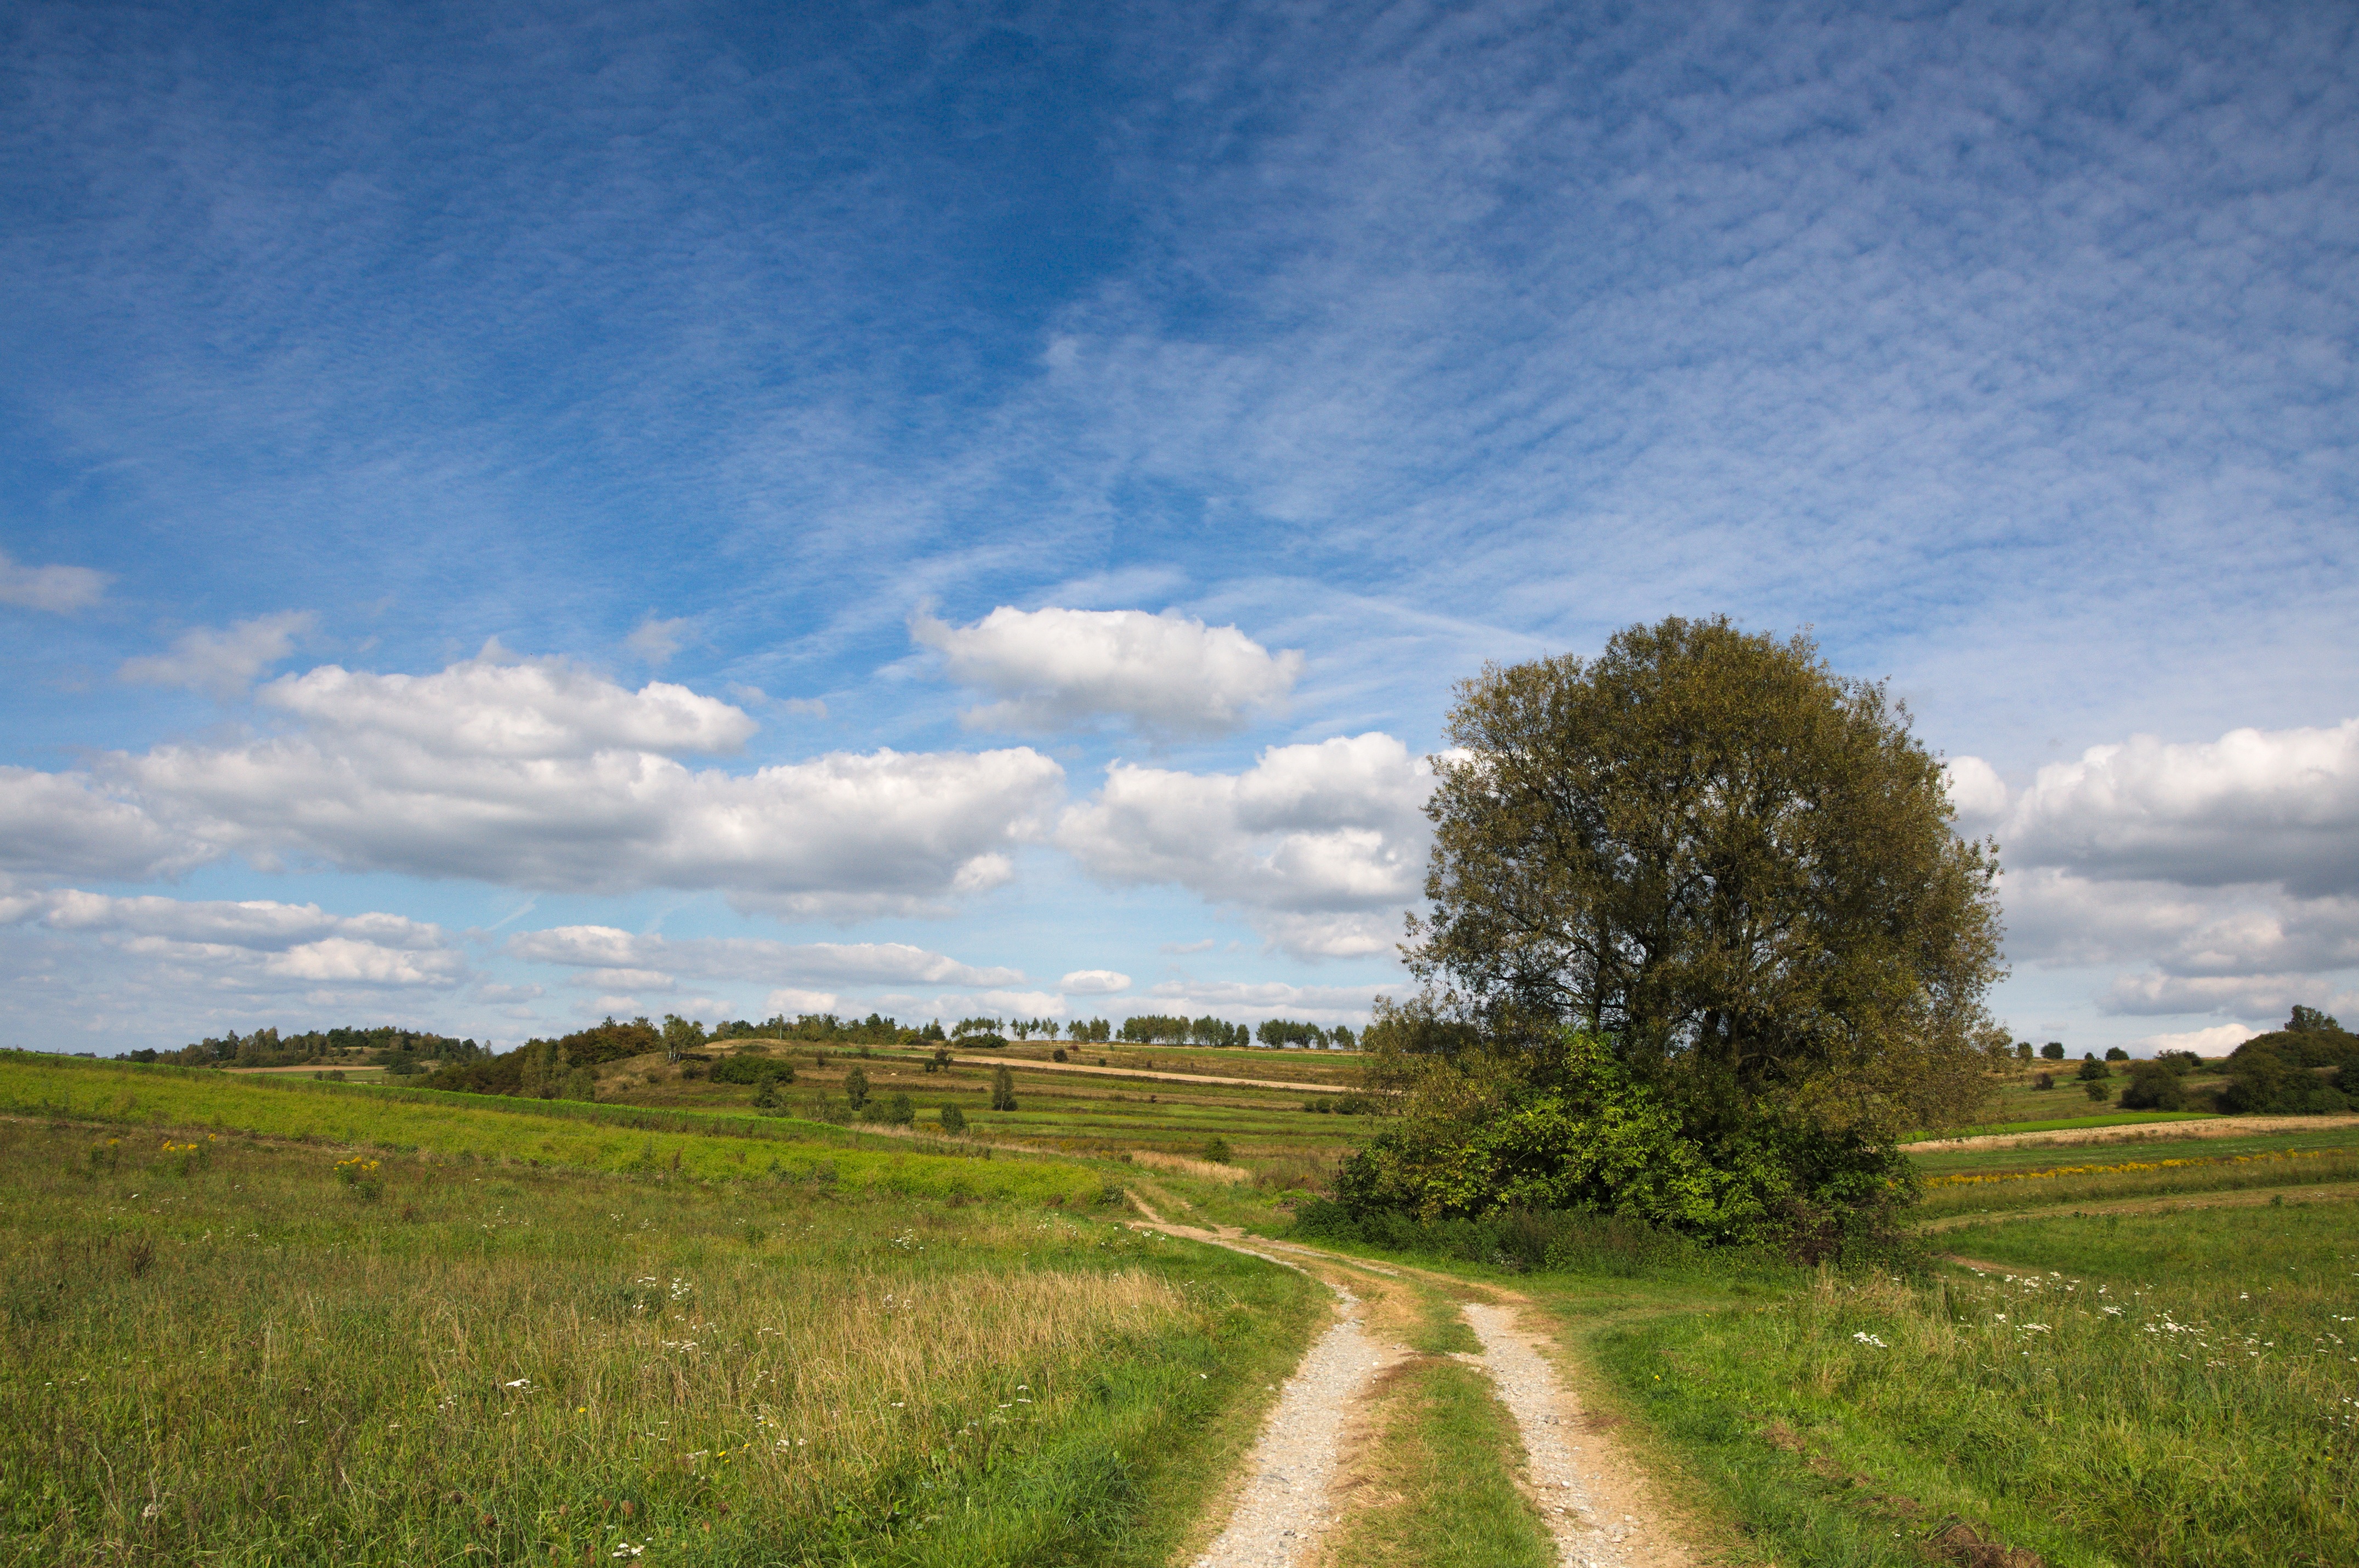
landscape, tree, nature, grass, horizon, cloud, sky, field, farm, meadow, prairie, morning, hill, pasture, agriculture, plain, clouds, grassland, poland, plateau, way, habitat, rural area, krakow czestochowa upland, meteorological phenomenon, natural environment, geographical feature, grass family